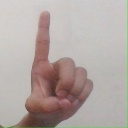
अक्षर: ड